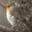
Label: bird